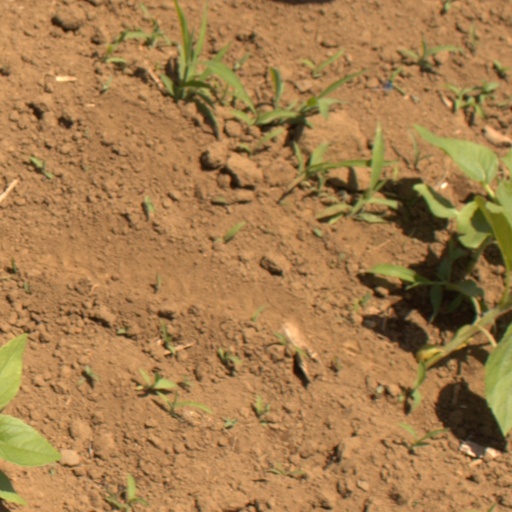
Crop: Jerusalem artichoke